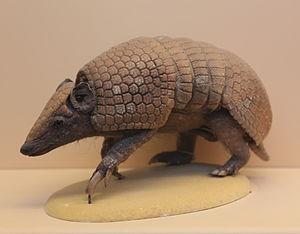
Le Tatou à trois bandes du Brésil est une espèce de tatous, des mammifères de la famille des Dasypodidés. Surnommé tatu-bola au Brésil, il est endémique de ce pays où l'espèce est menacée de disparition par la chasse et la déforestation et on le croyait définitivement éteint quand il a été redécouvert en 1988. Répertorié comme animal vulnérable par l'Union internationale pour la conservation de la nature, ce tatou est extrêmement rare à observer et l'on sait encore peu de choses sur son mode de vie. En 2014, il a été choisi comme mascotte de la coupe du monde de football, nommée Fuleco.